Hegyvidék

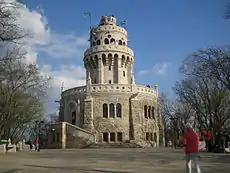
Elizabeth Lookout at János Hill

Hegyvidék (literally ""Highlands"", or ""Mountain-land"") is the official name of the XII district of Budapest, capital of Hungary. It is a region of Buda, on the west bank of river Danube.